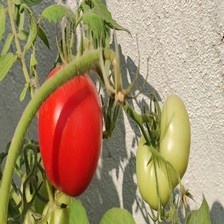
Label: tomato